Charles R. Wilson (judge)

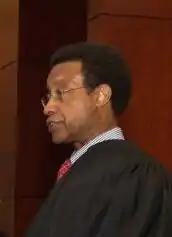
Wilson in 2022

Charles R. Wilson (born October 14, 1954) is an American lawyer who serves as a senior United States circuit judge of the United States Court of Appeals for the Eleventh Circuit.